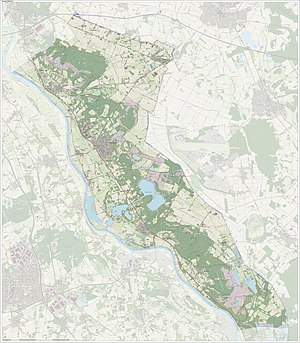
Bergen (Nederlandene)
Bergen er en kommune og en by, beliggende i den sydlige provins Limburg i Nederlandene. Kommunens størrelse er på 108,48 km², og indbyggertallet er på 13.230 pr. 1 januar 2014. Kommunen grænser op til Gennep, Goch, Weeze, Kevelaer, Venlo, Geldern, Horst aan de Maas og Boxmeer.